LeBreton Flats

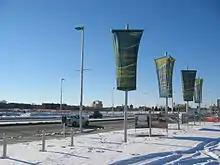
View of LeBreton Flats in December 2005, prior to redevelopment.

In 2023, a sculpture called "When the Rubber Meets the Road" by Gerald Beaulieu was installed by the National Capital Commission on a bike path in LeBreton, near Pimisi station. The sculpture, which depicts a run-over crow, is 5 metres long, weighs 360 kilograms and is made of 50–60 recycled tires. The NCC paid $14,022 for the work, which will be on display for one year. Its instalment was met with mixed reactions from the public, with some people loving it, and some criticizing the expenditure.